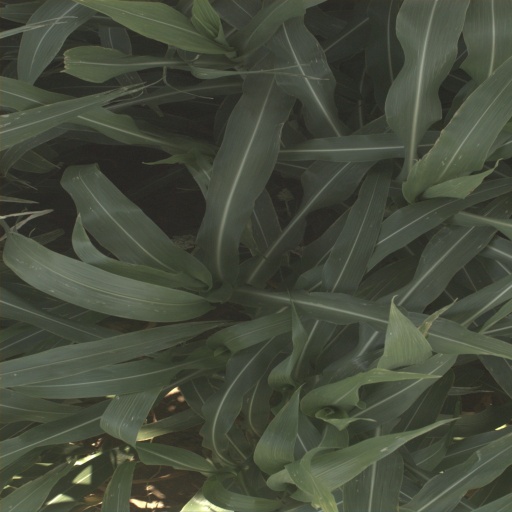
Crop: sorghum